Iraq national football team

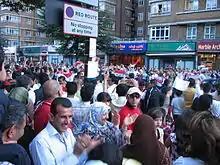
Iraqi fans in London celebrating Iraq winning the 2007 AFC Asian Cup

Iraq national team supporters are known for chanting "O Victorious Baghdad" ("منصورة يا بغداد") or "With our souls and our blood, we will redeem you, O Iraq" ("بالروح بالدم نفديك يا عراق") during the Iraqi team's matches.